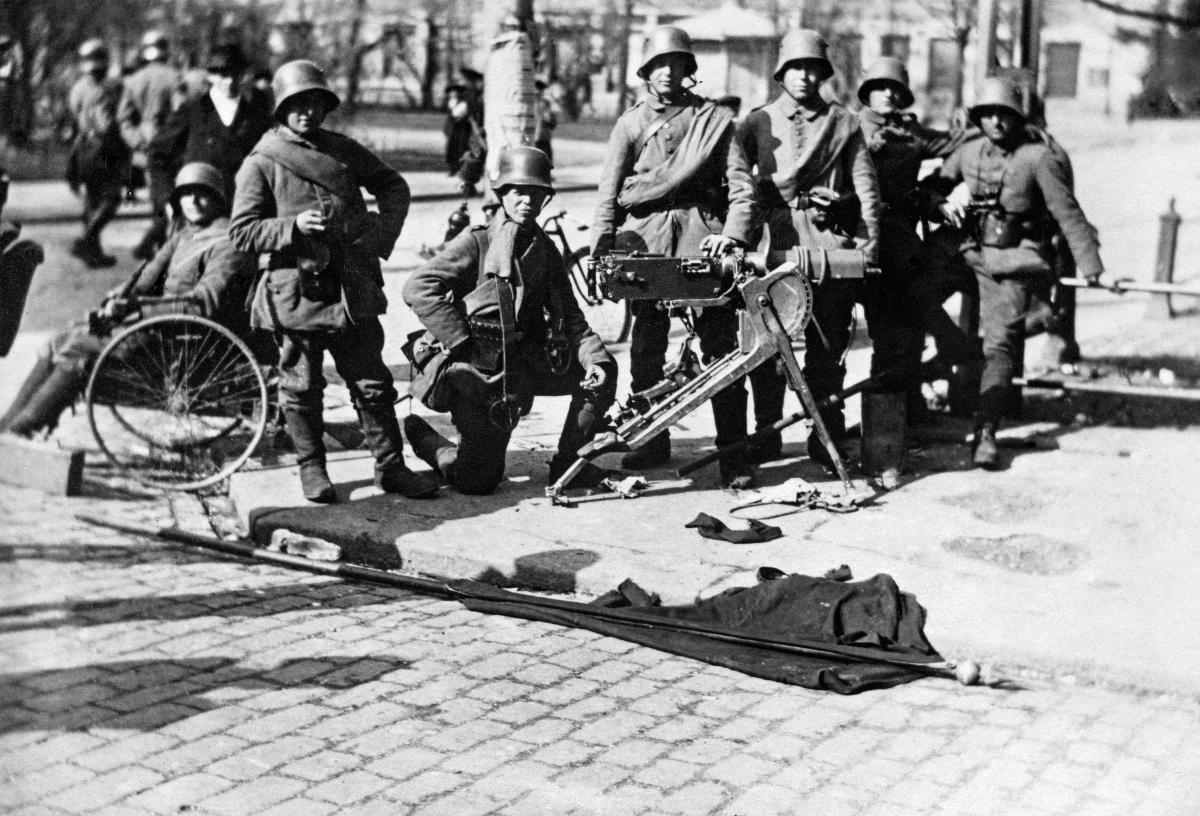
Smolnan valtaus
The occupation of Smolna
sisällön kuvaus: Saksalaisia sotilaita ja Smolnan lippu, Helsinki 13.4.1918. sisällön kuvaus: German soldiers and the flag of Smolna, Helsinki 13.4.1918.
Vuosi: 1918
Paikka: Suomi; Suomi, Uusimaa, Helsinki
Aiheet: sisällissodat; saksalaiset; sotaväki; sotilaat; Helsingin valtaus; civil wars; Germans; military; soldiers; german troops in finland; battle of helsinki; germans; inbördeskrig; tyskar; krigsfolk; soldater